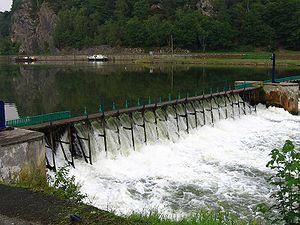
Un barrage est un ouvrage d'art construit en travers d'un cours d'eau et destiné à en réguler le débit et/ou à stocker de l'eau, notamment pour le contrôle des crues, l'irrigation, l'industrie, l'hydroélectricité, la pisciculture, une réserve d'eau potable, etc. Dans la nature, il existe aussi des barrages de castors.